John H. Hill

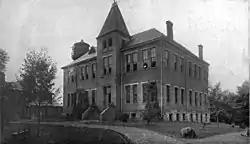
Fleming Hall at West Virginia Colored Institute (1910)

In 1893, Hill was appointed as the English professor and assistant principal of the West Virginia Colored Institute in Farm, West Virginia, (present-day Institute). A. S. Dandridge, Jefferson County's representative to the West Virginia Legislature, championed Hill's appointment to the institute. The institute had been founded in 1891 under the Morrill Act of 1890, to provide West Virginia's African Americans with education in agricultural and mechanical studies.